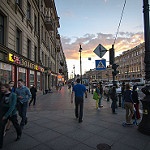
Label: street